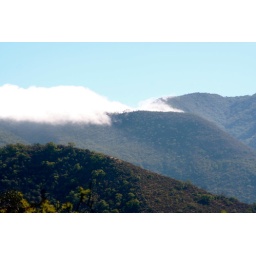
These are the clouds that roll in over the river every morning